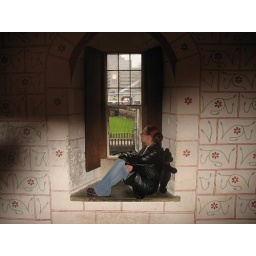
Me sitting in a window in the Tower of London.